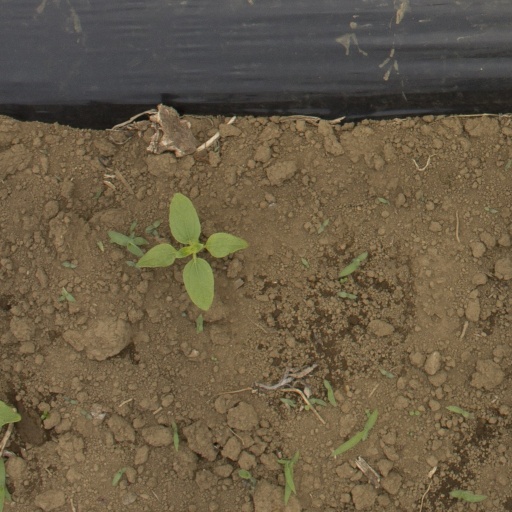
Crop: Jerusalem artichoke